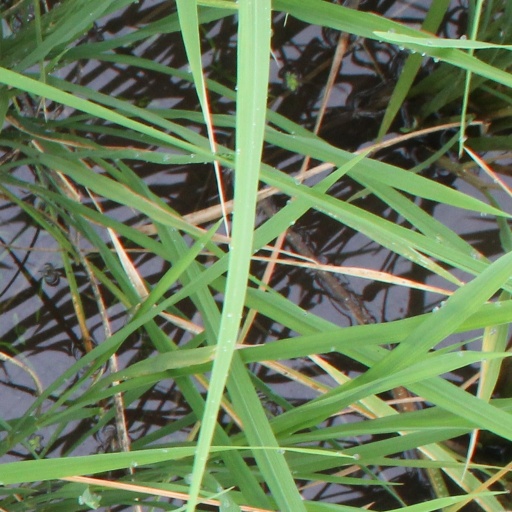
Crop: rice